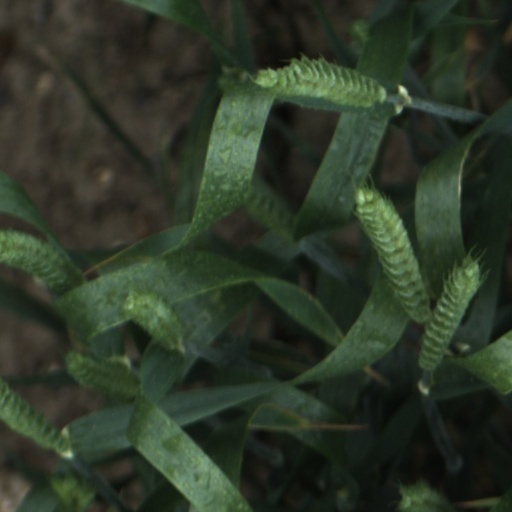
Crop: wheat